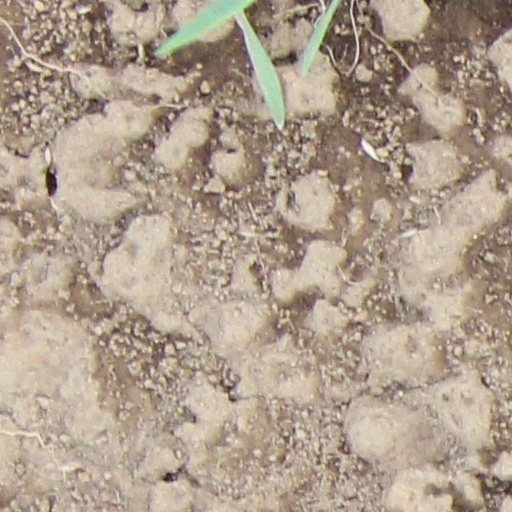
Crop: wheat